Geophotography

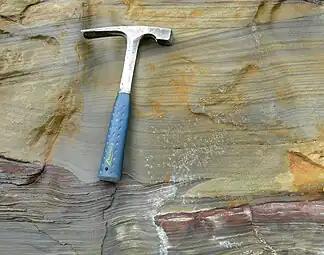
A field photograph of cross-bedding and scour in the Logan Formation (Mississippian) of Jackson County, Ohio, by Mark Wilson

In the latter half of the 19th century, photography began to replace engravings and illustrations as the primary conveyor of visual information in books. Around the same time, geological surveys started collecting photographs as archives. In 1867, photographer Timothy H. O'Sullivan, who was then known for his depictions of the destructive nature of the American Civil War, joined Clarence King's geological survey of the 40th parallel between the Rocky Mountains and the Sierra Nevada. In 1871 he embarked on a similar expedition to document the landscape and geologic features of the 100th meridian and returned with images that proved geologically valuable and emphasized the West as a hospitable place for settlers. These images, and those from King's expedition, were among the first incorporated into the United States Geological Survey's Photographic Archive after its establishment in 1879. W. Jerome Harrison, then-curator of the Leicester Town Museum, published the first known book of geological photographs, detailing the geology of Leicestershire and Rutland, England, in 1877.